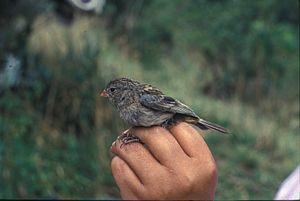
Catamenia est un genre de passereaux de la famille des Thraupidae, bien que parfois encore classée parmi les Emberizidae.
La Cataménie terne est une espèce de passereau appartenant à la famille des Thraupidae.